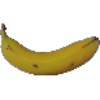
Label: Banana 1